Sorrows of the Forbidden City

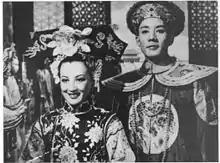
Zhou Xuan as Imperial Concubine Zhen and Shu Shi as Emperor Guangxu

This film is a historical drama set in the imperial court in the closing years of the Qing dynasty (late 19th and early 20th century). The Empress Dowager Cixi wielded effective power during much of this period, having staged a coup in 1861 that made her regent over the infant Emperor Tongzhi and then, after his death, the young Emperor Guangxu. Cixi went into retirement in 1889 and the Emperor Guangxu ruled in his own right for the first time. He instituted the famous Hundred Days' Reform, aimed at strengthening and modernizing China. However, Cixi opposed the changes, so she staged a second coup, putting Guangxu under house arrest for the remainder of his life. This film plays on what has become the common understanding of events, according to which Cixi was extremely reactionary and concerned with maintaining her own power, even at the expense of China. However, this narrative has been questioned by some historians.